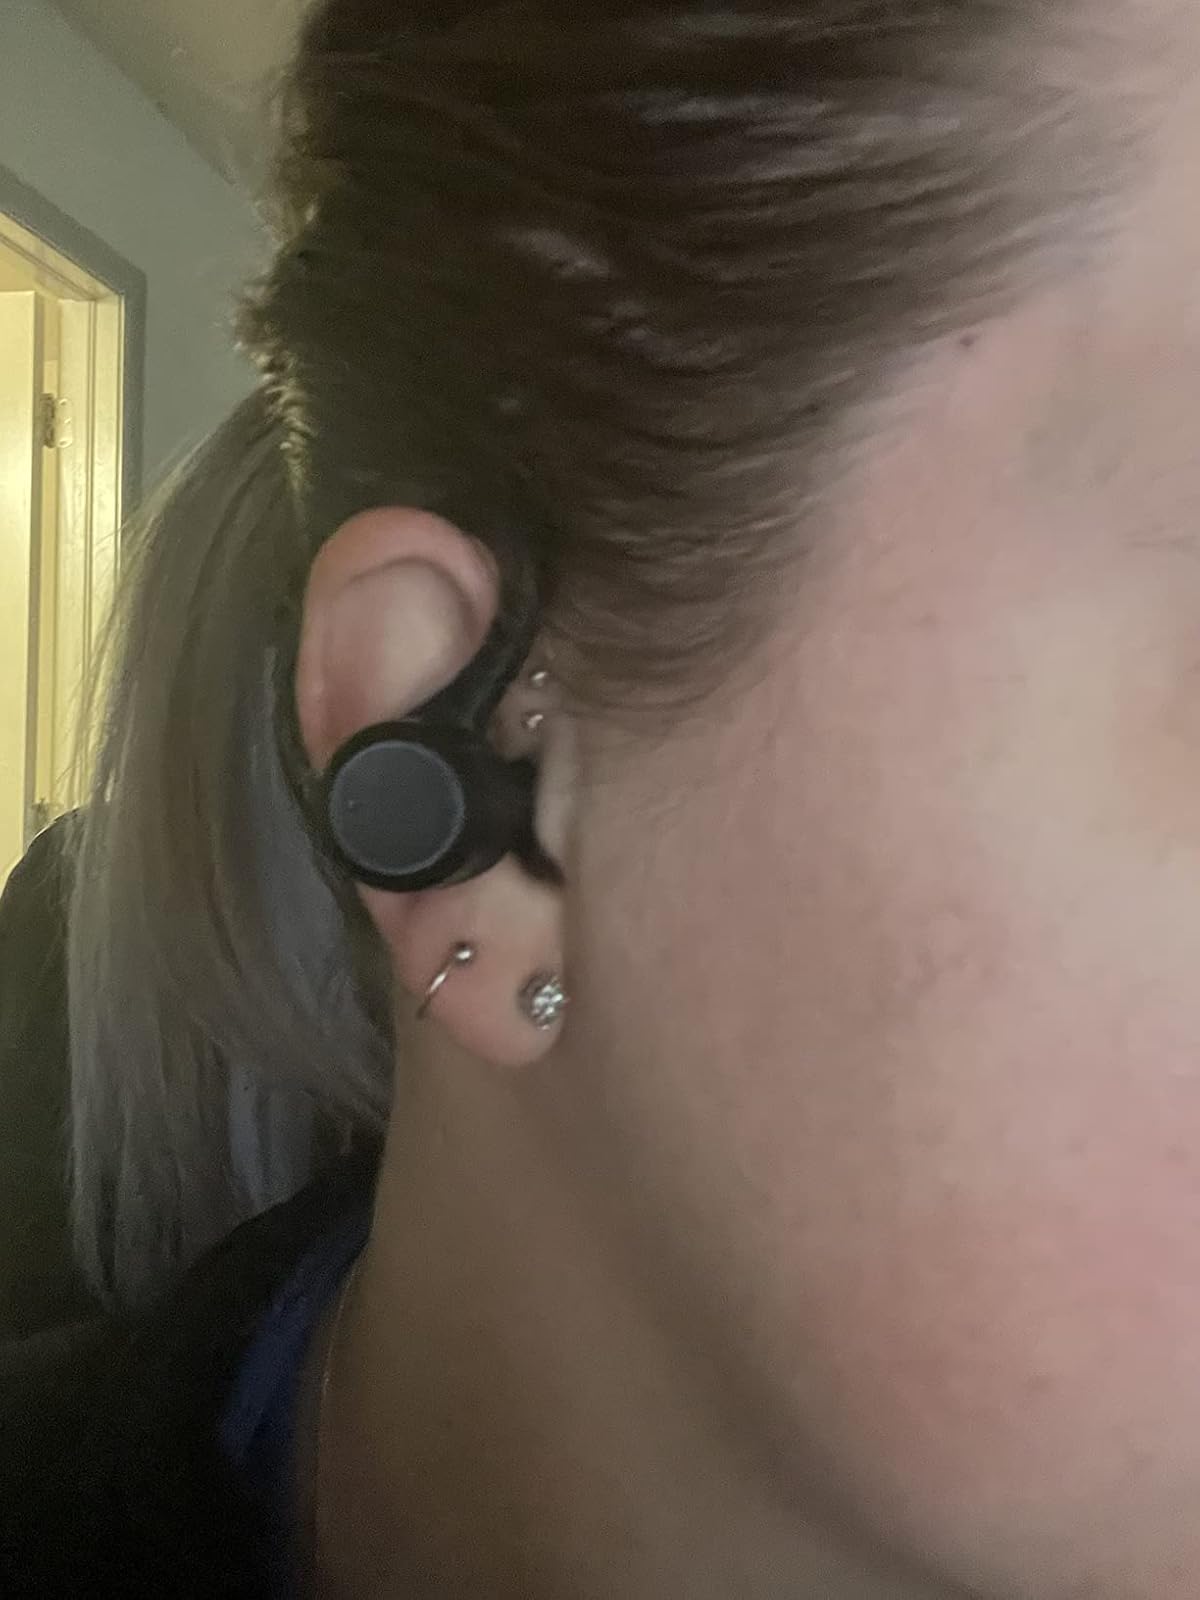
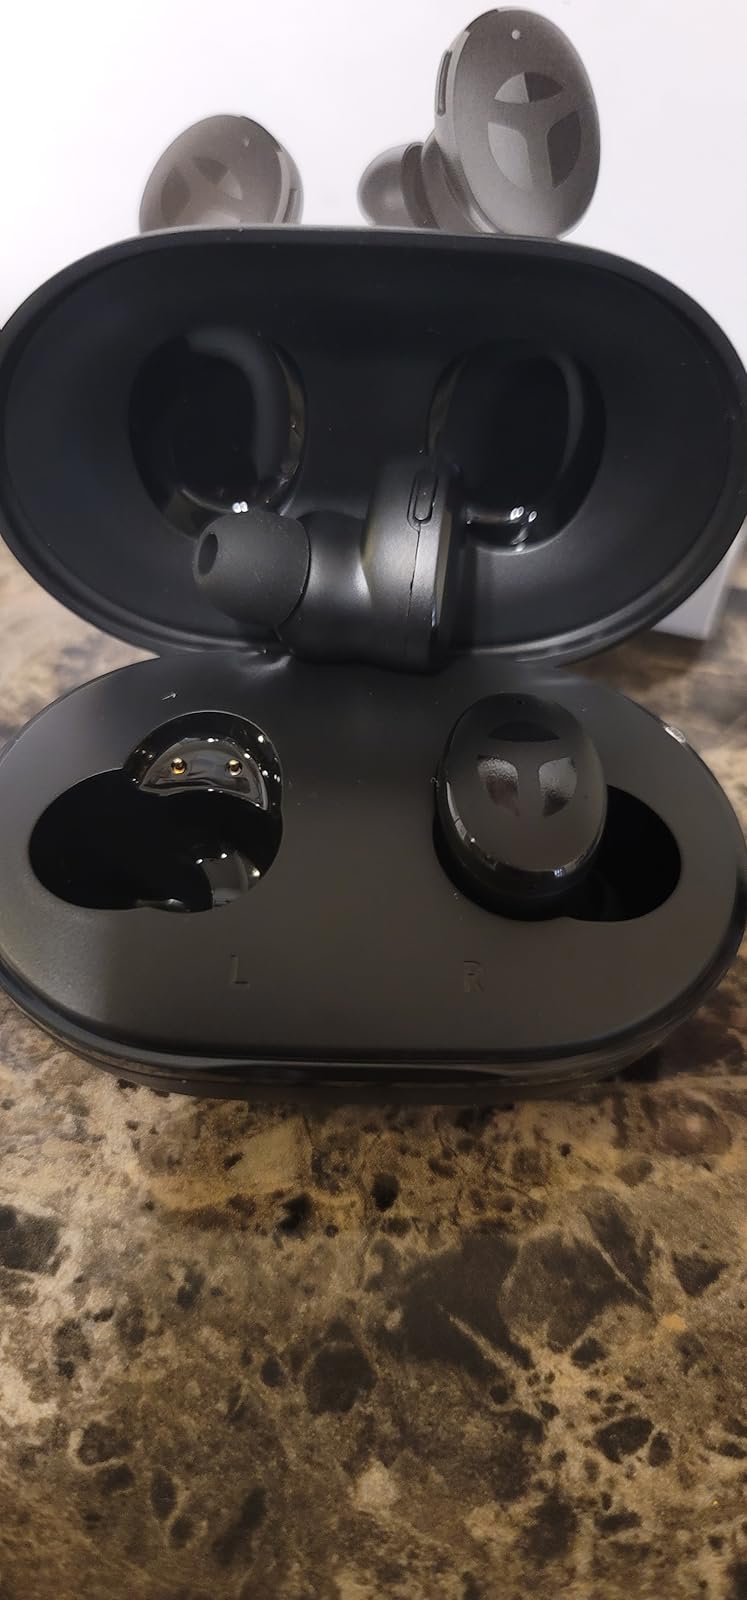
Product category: earbuds
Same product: no